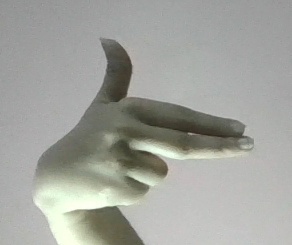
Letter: ghain